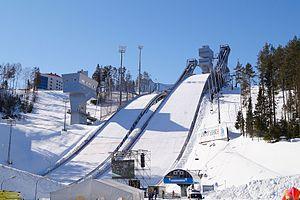
Le tremplin de Snezhinka est un tremplin de saut à ski situé à Tchaïkovski en Russie.